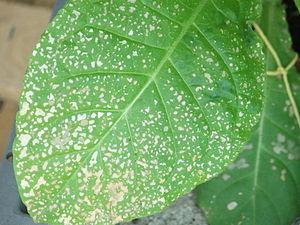
Feuille de tabac nécrosée en raison de la pollution à l'ozone (bioindication)
Un bioindicateur, s'orthographiant aussi bio-indicateur, est un indicateur constitué par une espèce végétale, fongique ou animale ou par un groupe d'espèces ou groupement végétal dont la présence ou l'état renseigne sur certaines caractéristiques écologiques de l'environnement ou sur l'incidence de certaines pratiques.